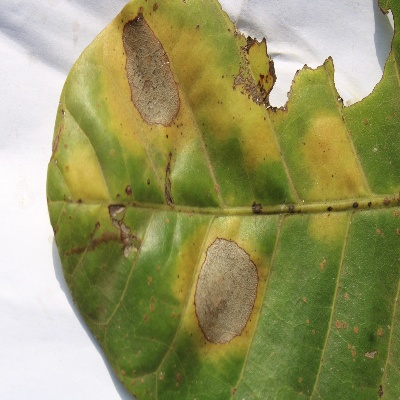
Crop: Cashew
Condition: anthracnose